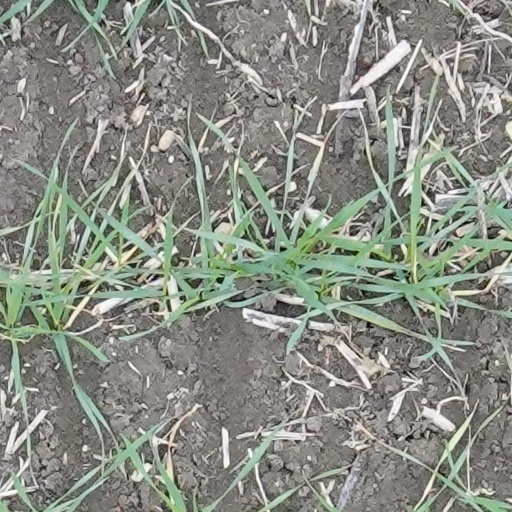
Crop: wheat